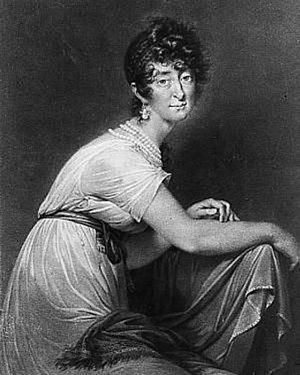
La baronne Franziska Fanny von Arnstein, née Vögele Itzig, est une salonnière, née à Berlin le 29 septembre 1758 et morte le 8 juin 1818.